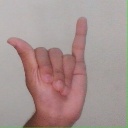
अक्षर: य